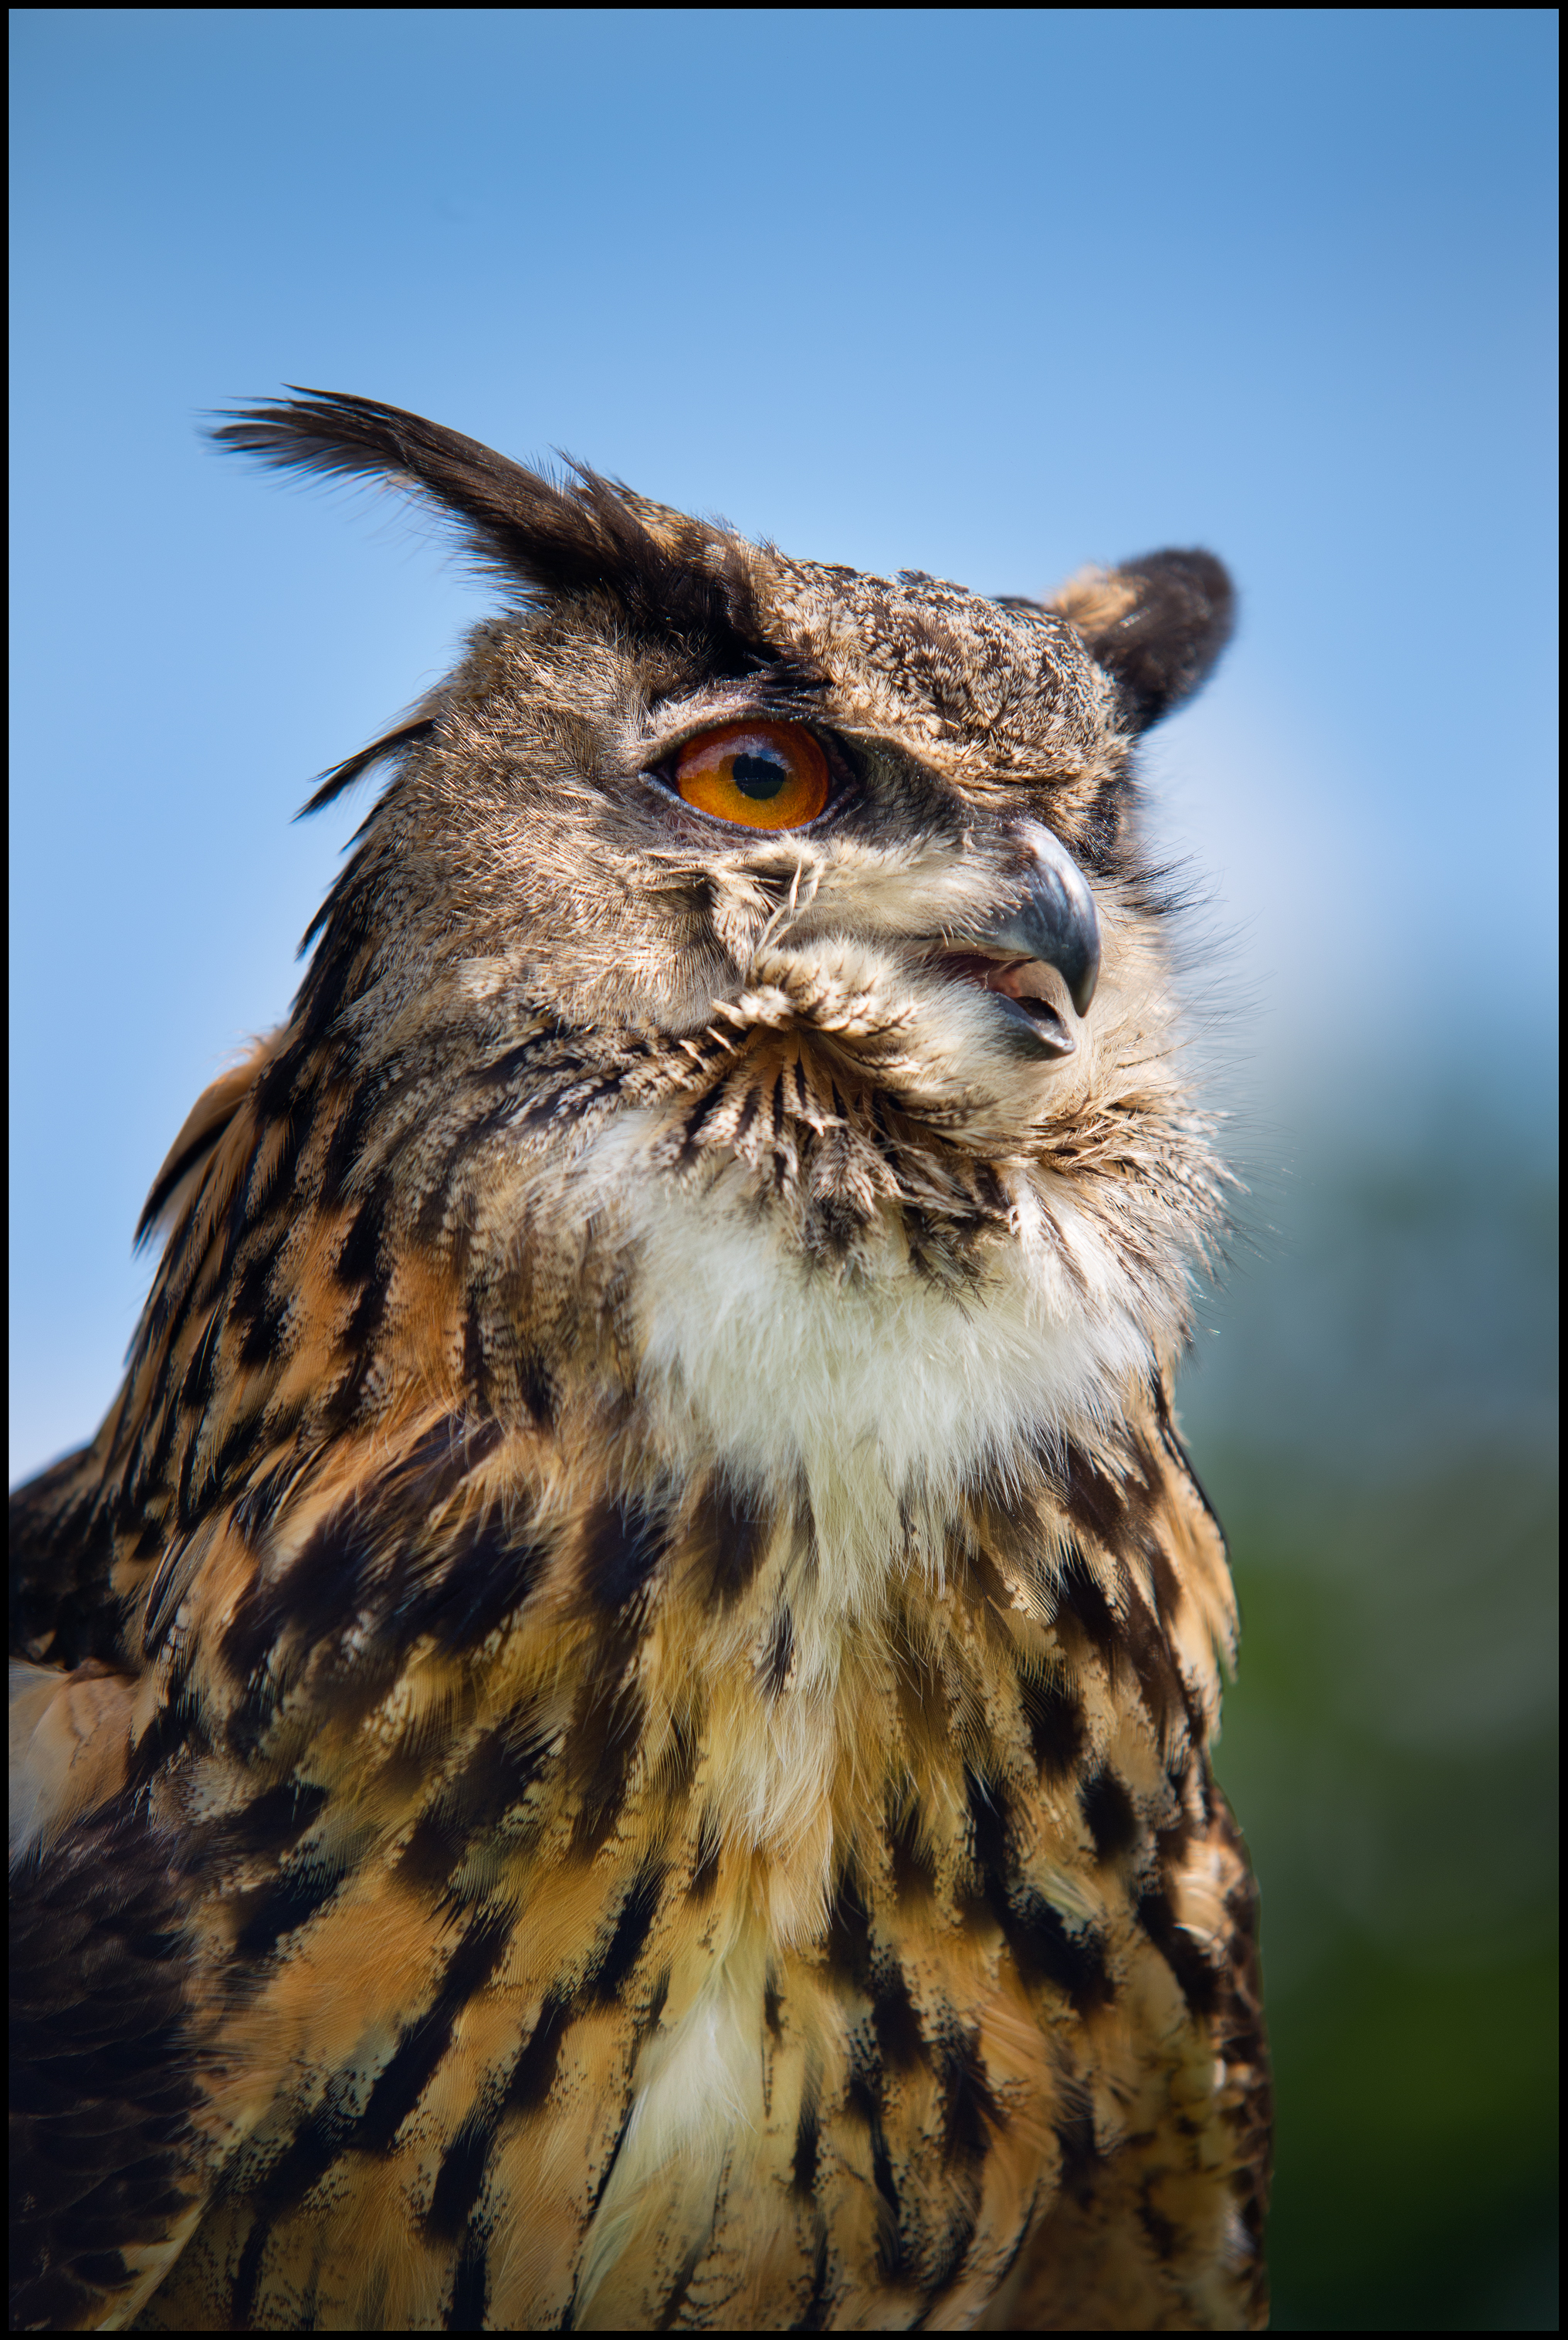
bird, wildlife, zoo, beak, nikon, owl, fauna, bird of prey, cheetah, enclosure, feathers, ears, vertebrate, sigma, falconry, falconrycentre, birdofpreycentre, captuve